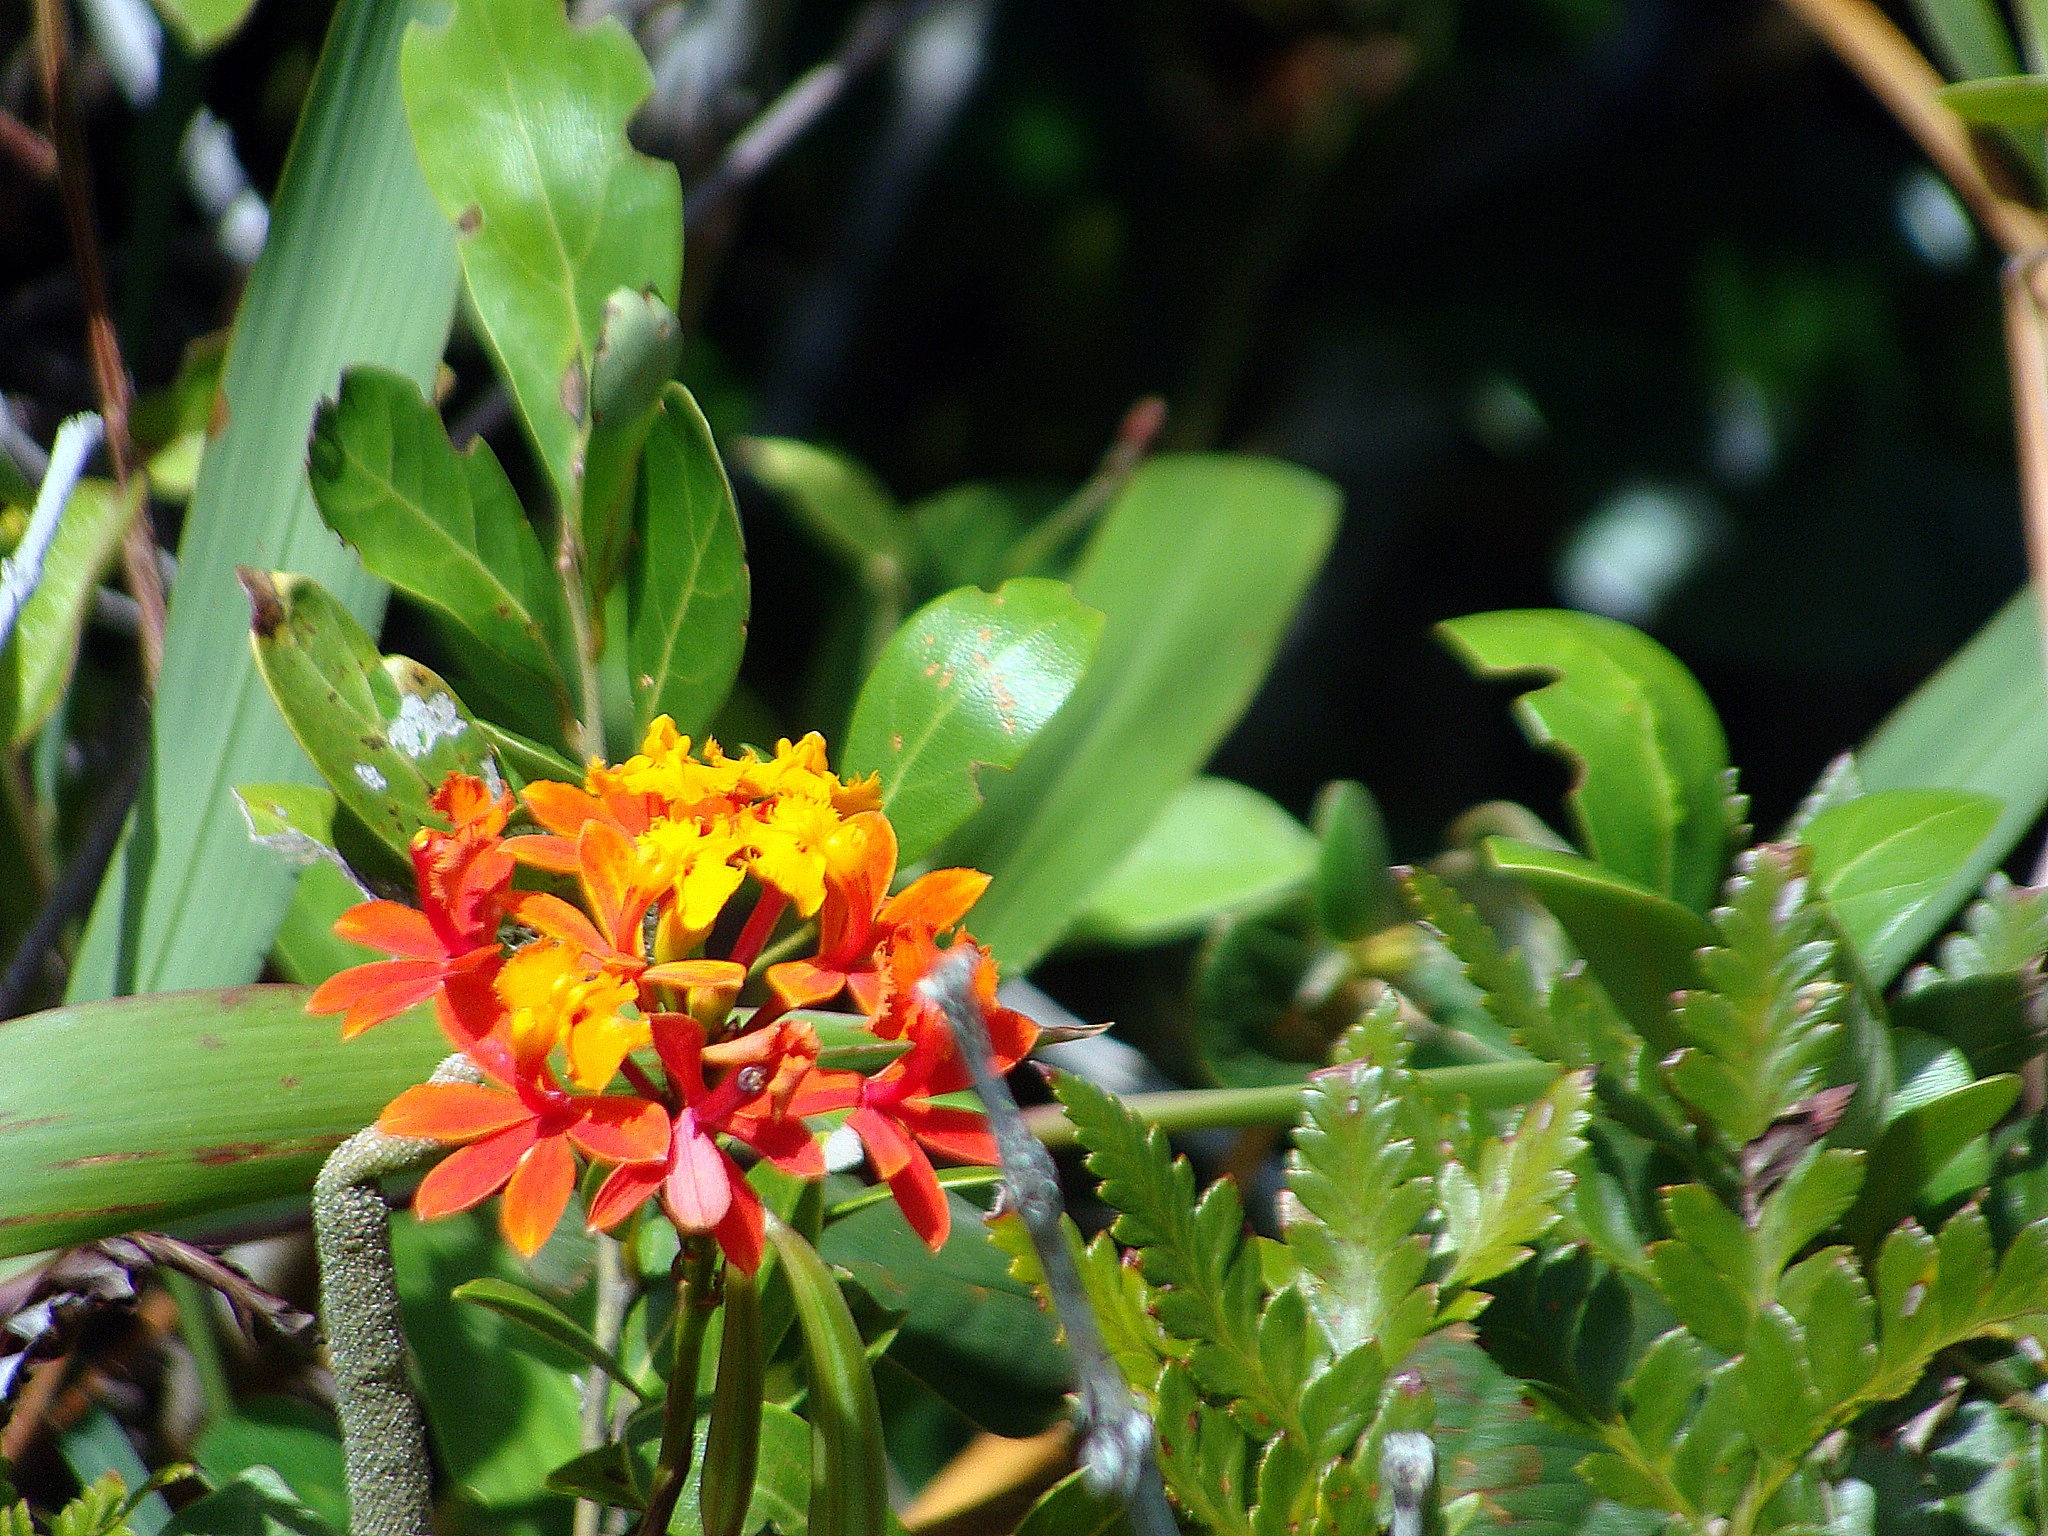
tree, plant, leaf, flower, produce, evergreen, botany, flora, wildflower, native, shrub, south america, macro photography, flowering plant, woody plant, land plant